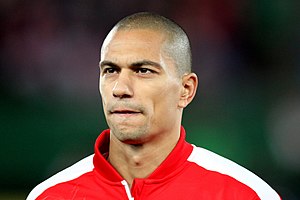
Gökhan Inler
Gökhan Inler er en schweizisk fodboldspiller af tyrkisk afstamning, der spiller som midtbanespiller hos den tyrkiske klub İstanbul Başakşehir. Han har spillet for klubben siden august 2017. Tidligere har han optrådt for de schweiziske klubber FC Basel, FC Schaffhausen, FC Aarau og FC Zürich samt for de italiensk klubber Udinese og Napoli.